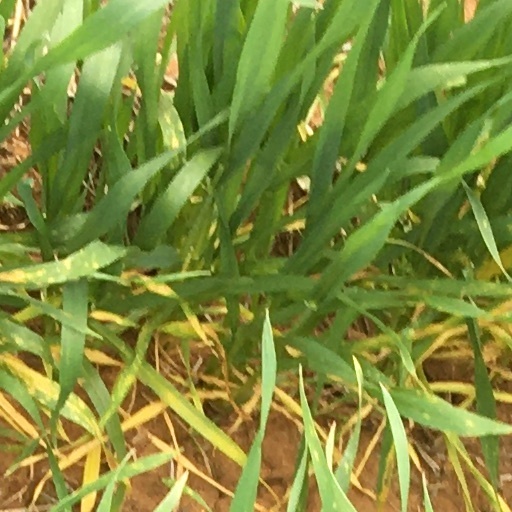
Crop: wheat